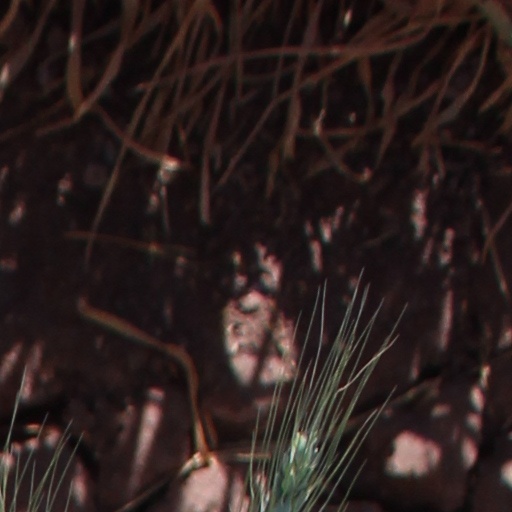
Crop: wheat